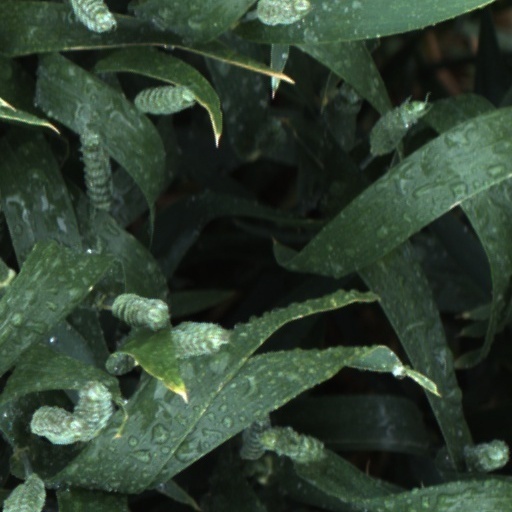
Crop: wheat